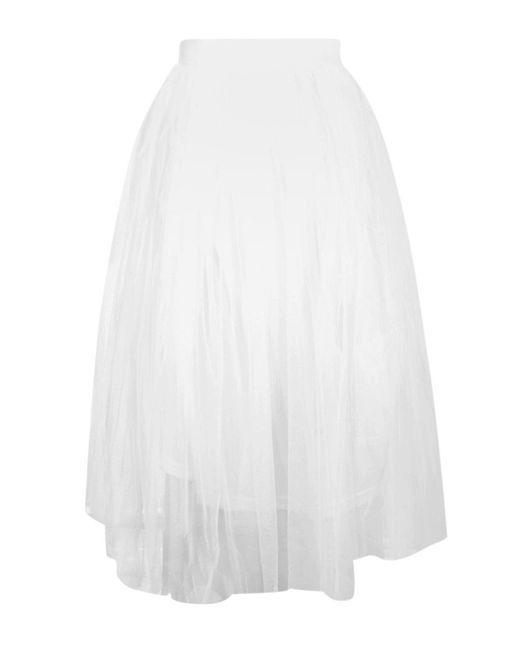
weißer transparenter leichter Damenrock Flay